MTV Live (TV channel)

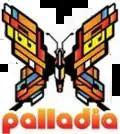

Charter Communications began carrying the channel on its St. Louis system on July 18, 2006, adding the channel to its systems in the northern Midwest in early November of that year. Time Warner Cable began carrying the channel in some regions in late December 2006. In 2007, Service Electric Cable Television began to carry the channel on its systems in northeastern and central Pennsylvania. On October 4, 2007, DirecTV began carrying the network nationwide. The channel changed its name to Palladia on September 1, 2008. Initially, Mitsubishi Electric Digital Televisions was the exclusive sponsor.